Daybreak (community)

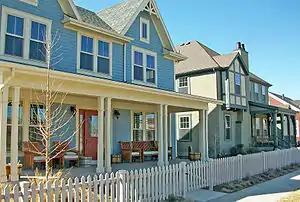

In 2021, the undeveloped portion of the community, comprising 1,300 acres, was sold to Larry H. Miller Real Estate. It is anticipated that the construction and expansion of the community will progress over about twenty years. Once completed, the Daybreak community could encompass over 20,000 residential units and approximately 9.1 million square feet (850,000 m²) of commercial space.